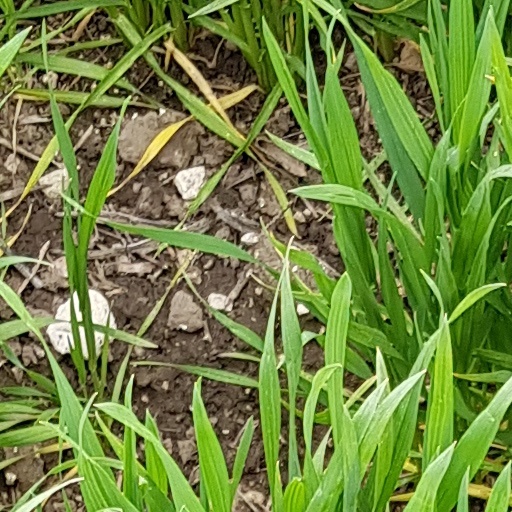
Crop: wheat